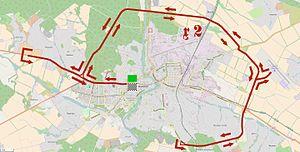
La 1ʳᵉ édition du Grand Prix ISD a eu lieu le 7 juin 2015. La course fait partie du calendrier UCI Europe Tour 2015 en catégorie 1.2.